Marilou Berry

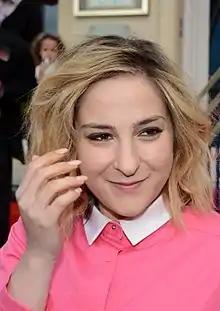
The actress during the 2013 Cabourg Film Festival, for" Queens of the Ring".

Marilou Berry was born on 1 February 1983, the daughter of filmmaker Josiane Balasko (née Balašković) and sculptor Philippe Berry (né Benguigui), and the niece of actor Richard Berry. Her mother is of Croatian descent, whereas her father is of Maghrebi Jewish descent. Uninterested in school studies, she left high school and enrolled at the Conservatoire de Paris.